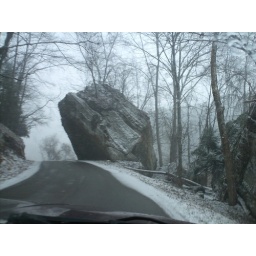
Nifty rock in the road